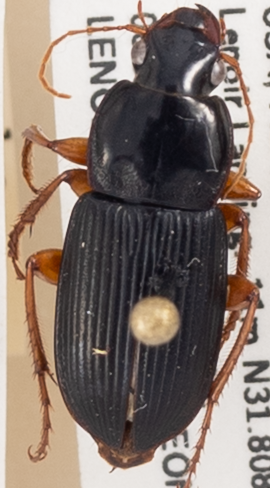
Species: Harpalus vagans
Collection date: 2021-10-06
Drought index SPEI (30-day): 1.13
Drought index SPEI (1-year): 2.09
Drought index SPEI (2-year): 2.09